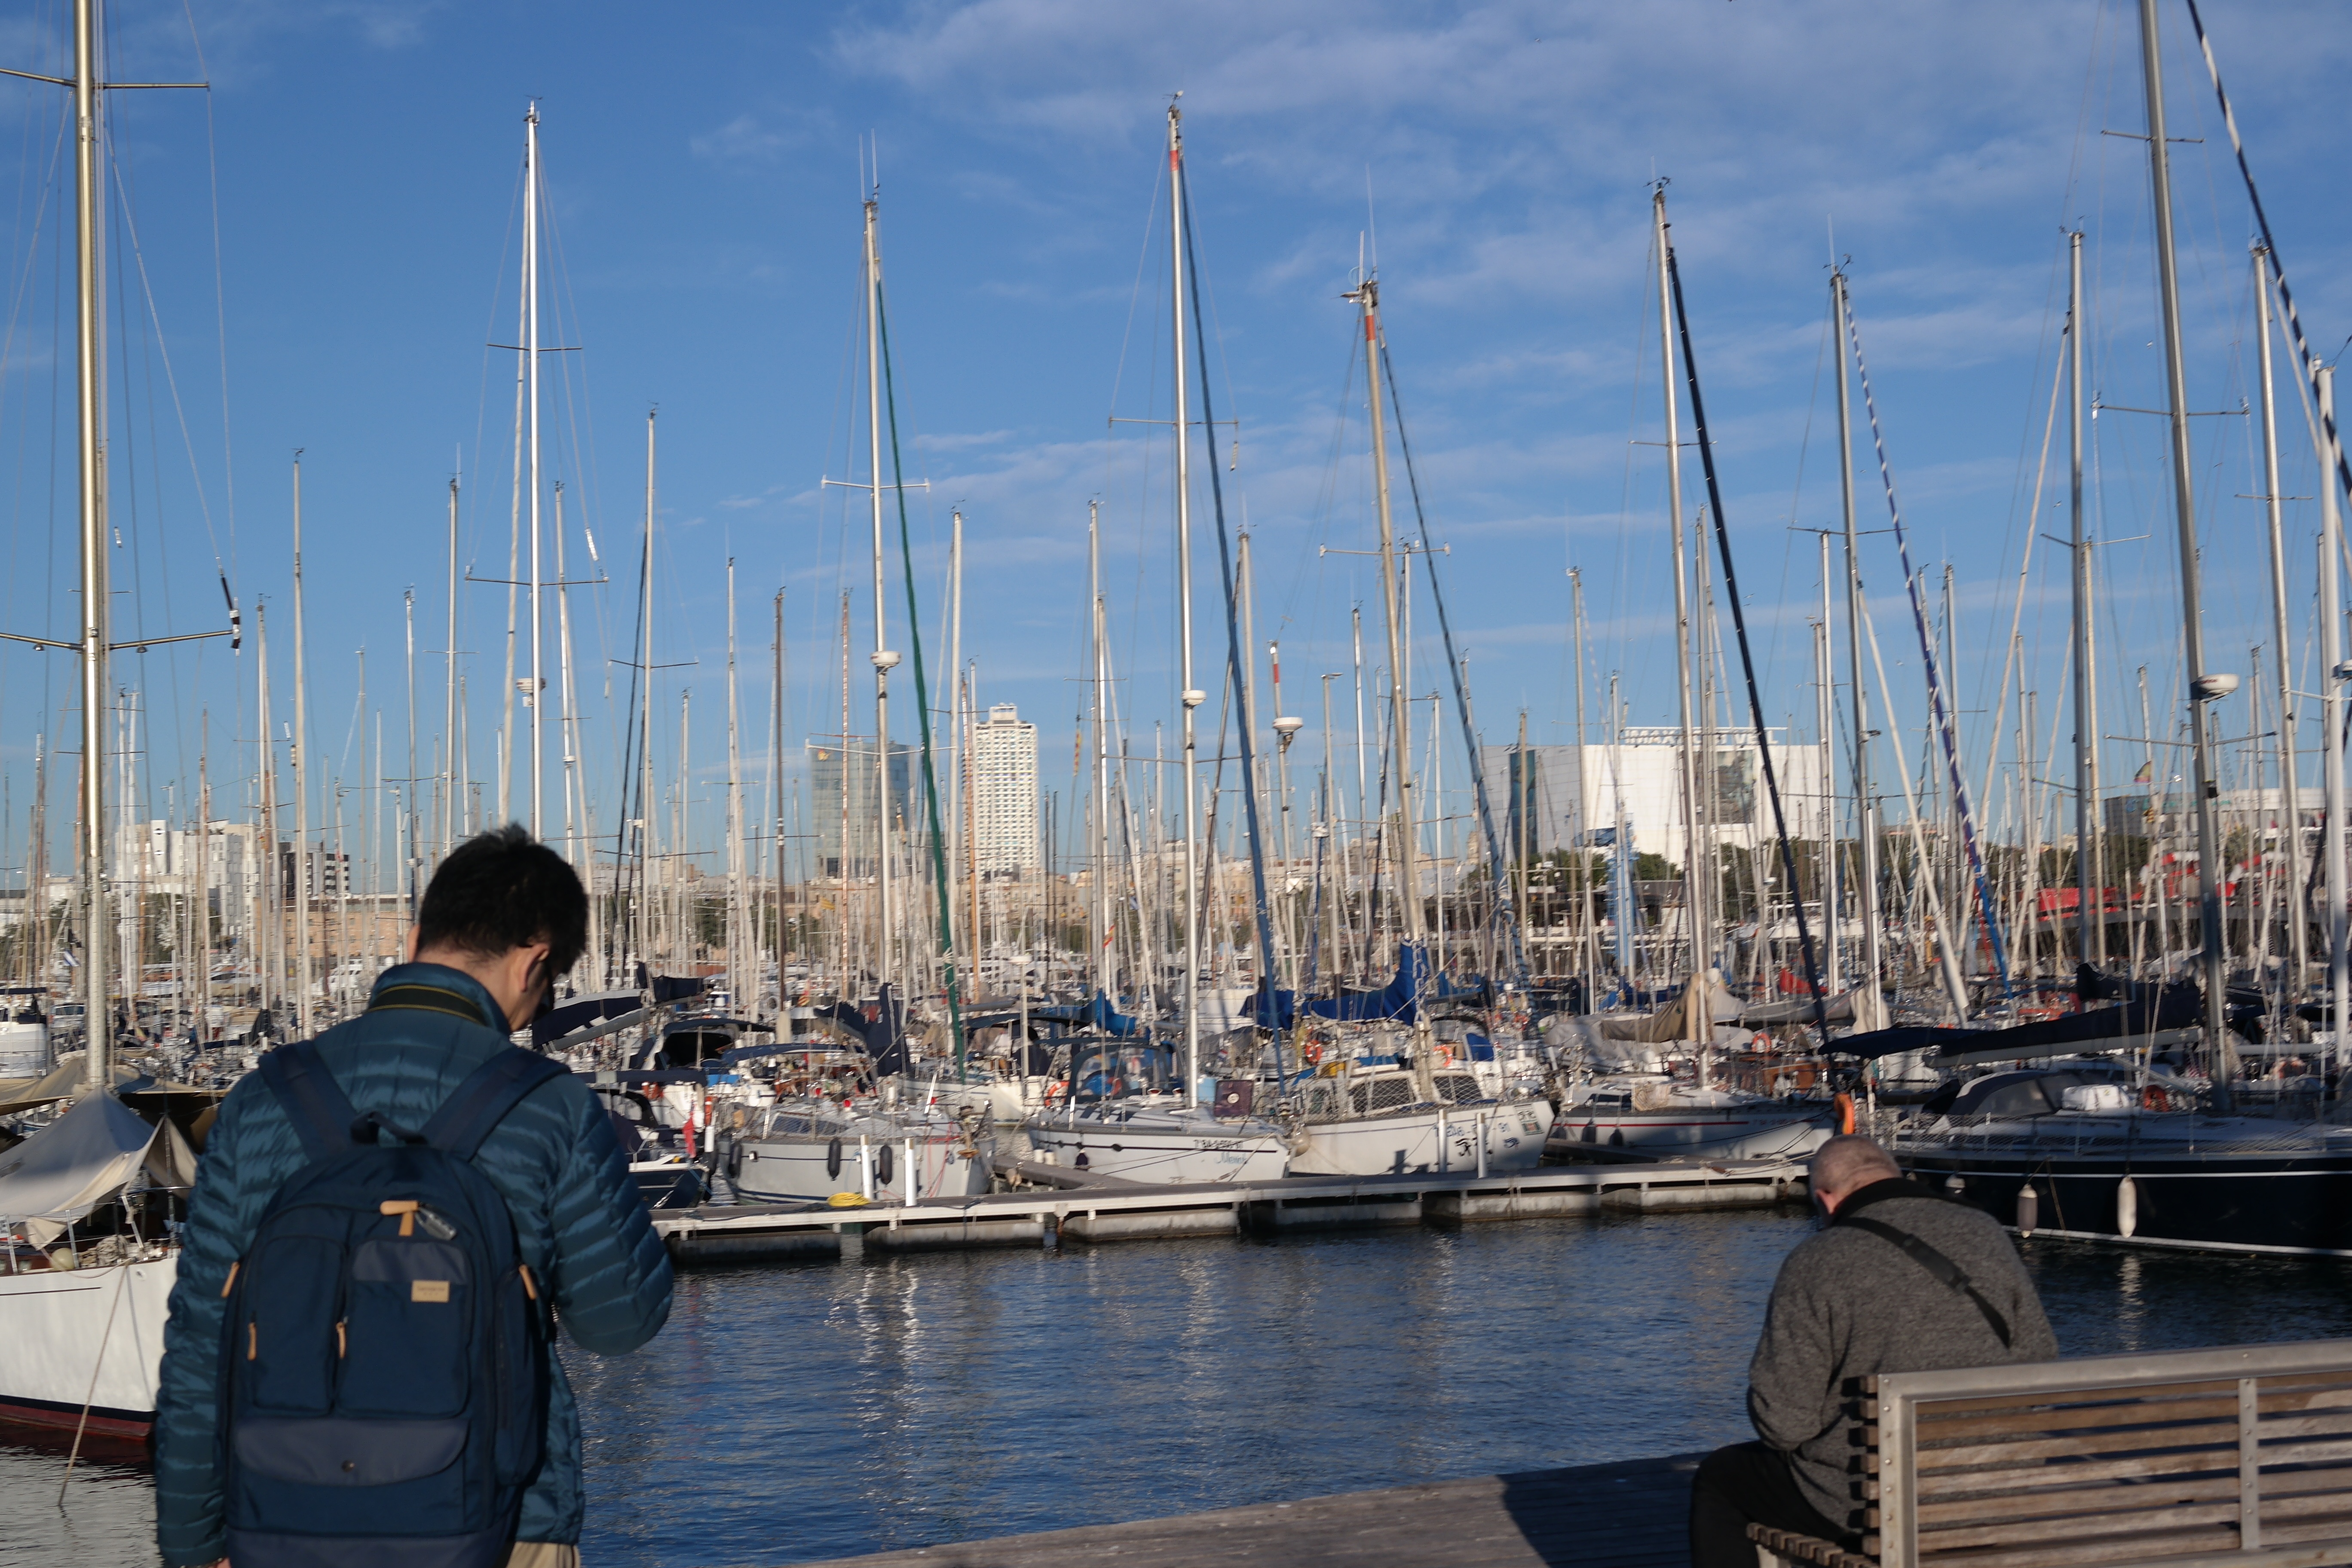
sea, dock, boat, vehicle, mast, sailing, harbor, marina, port, sailboat, sail, watercraft, sailing ship